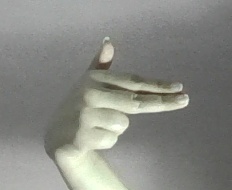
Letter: ghain